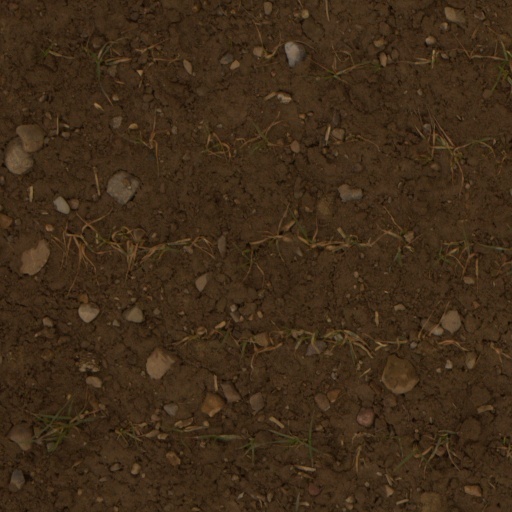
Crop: wheat